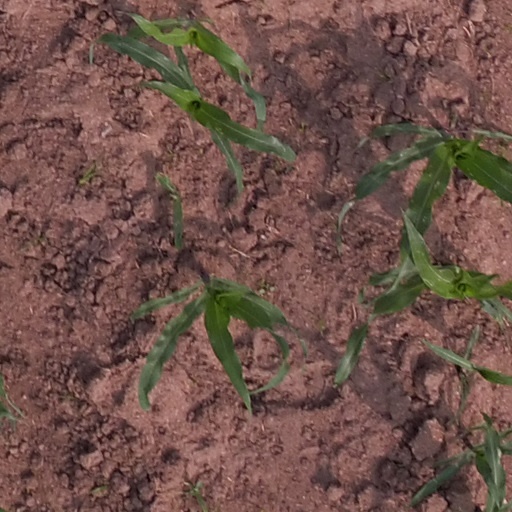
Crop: maize; corn